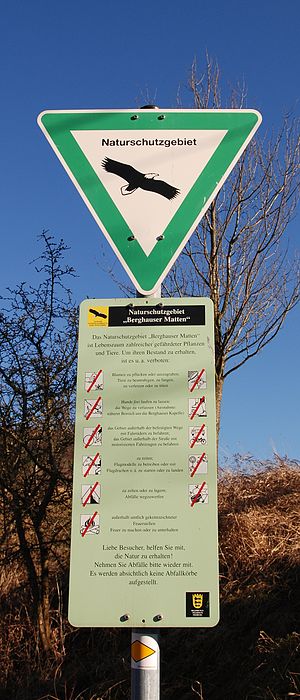
Naturschutzgebiet / Skiltning
Gammelt vesttysk Naturschutzgebietskilt med angivelser af restriktioner
Naturschutzgebiet er en tysk naturbeskyttelsesbetegnelse nogenlunde svarende til det danske naturreservat, og er fastsat i Bundesnaturschutzgesetz.